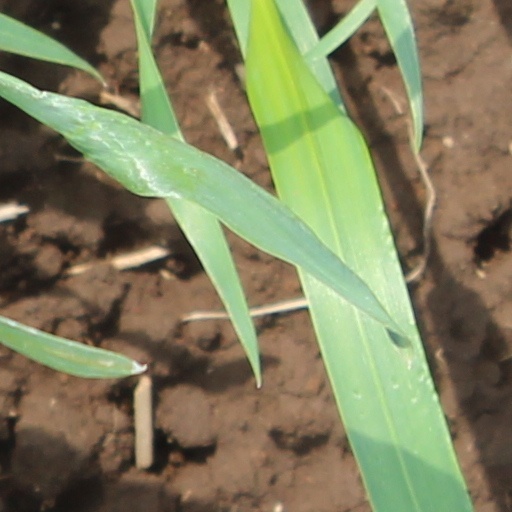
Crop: wheat